Question: What is below the clock?
Tambaya: Mene a kasan agogon.?
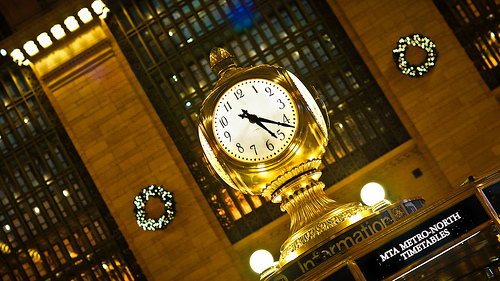
Answer: Information Kiosk.
Amsa: Bayanin kiosk.